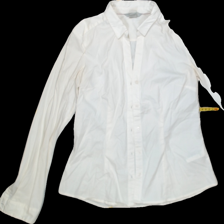
View: front
Type: Shirt
Category: Ladies
Brand: H&M
Colors: White
Material: 68%cotton 28%polyamide 4%elastane
Size: 36
Trend: No trend
Stains: No
Price range: 50-100
Recommended usage: Reuse